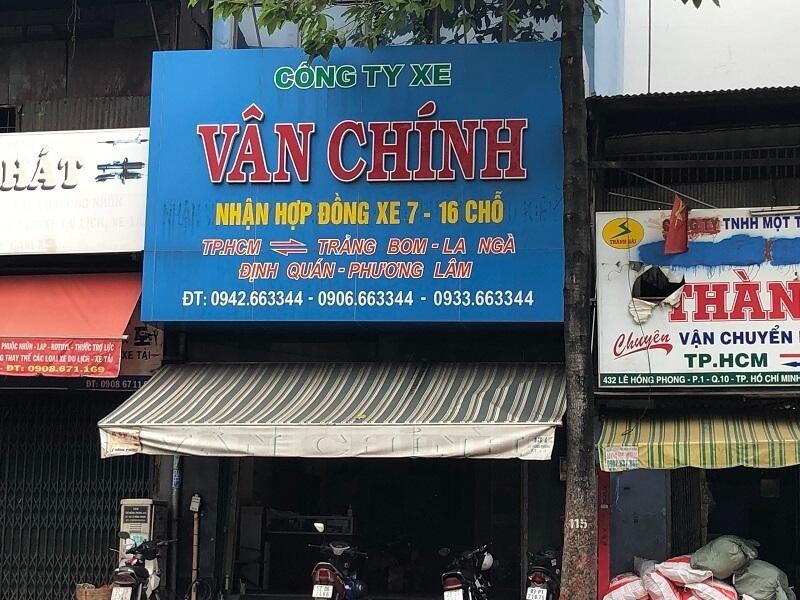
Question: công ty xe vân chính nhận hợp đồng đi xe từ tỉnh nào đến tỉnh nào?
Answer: tp. hcm đến trảng bom - la ngà - định quán - phương lâm và ngược lại